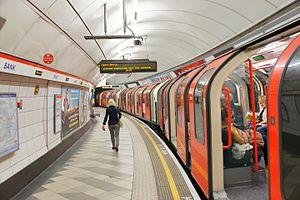
Le métro de Londres est le réseau métropolitain qui dessert le Grand Londres et les espaces alentour de l'Essex, de l'Hertfordshire et du Buckinghamshire. Il est communément appelé Underground — qui signifie « Souterrain », bien que 55 % du réseau soit situé en surface — ou The Tube, en référence à la forme cylindrique des tunnels de ses lignes profondes. Le premier projet d'un métro à Londres remonte à 1827. La Metropolitan Railway en est la première ligne, inaugurée le 10 janvier 1863, ce qui en fait le plus vieux réseau métropolitain au monde, son tracé constituant désormais dans sa majeure partie la Hammersmith & City line. Le réseau actuel compte 11 lignes et dessert 270 stations sur près de 402 kilomètres. Il permet le transport de 1,379 milliard de voyageurs lors du cycle annuel 2016-2017, soit une moyenne quotidienne de plus de 4,8 millions de passagers.